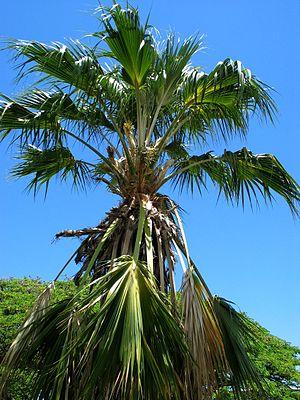
Pritchardia napaliensis est une espèce de plantes de la famille des Arecaceae. Cette espèce est endémique d'Hawaï